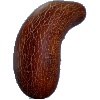
Label: Cucumber Ripe 1